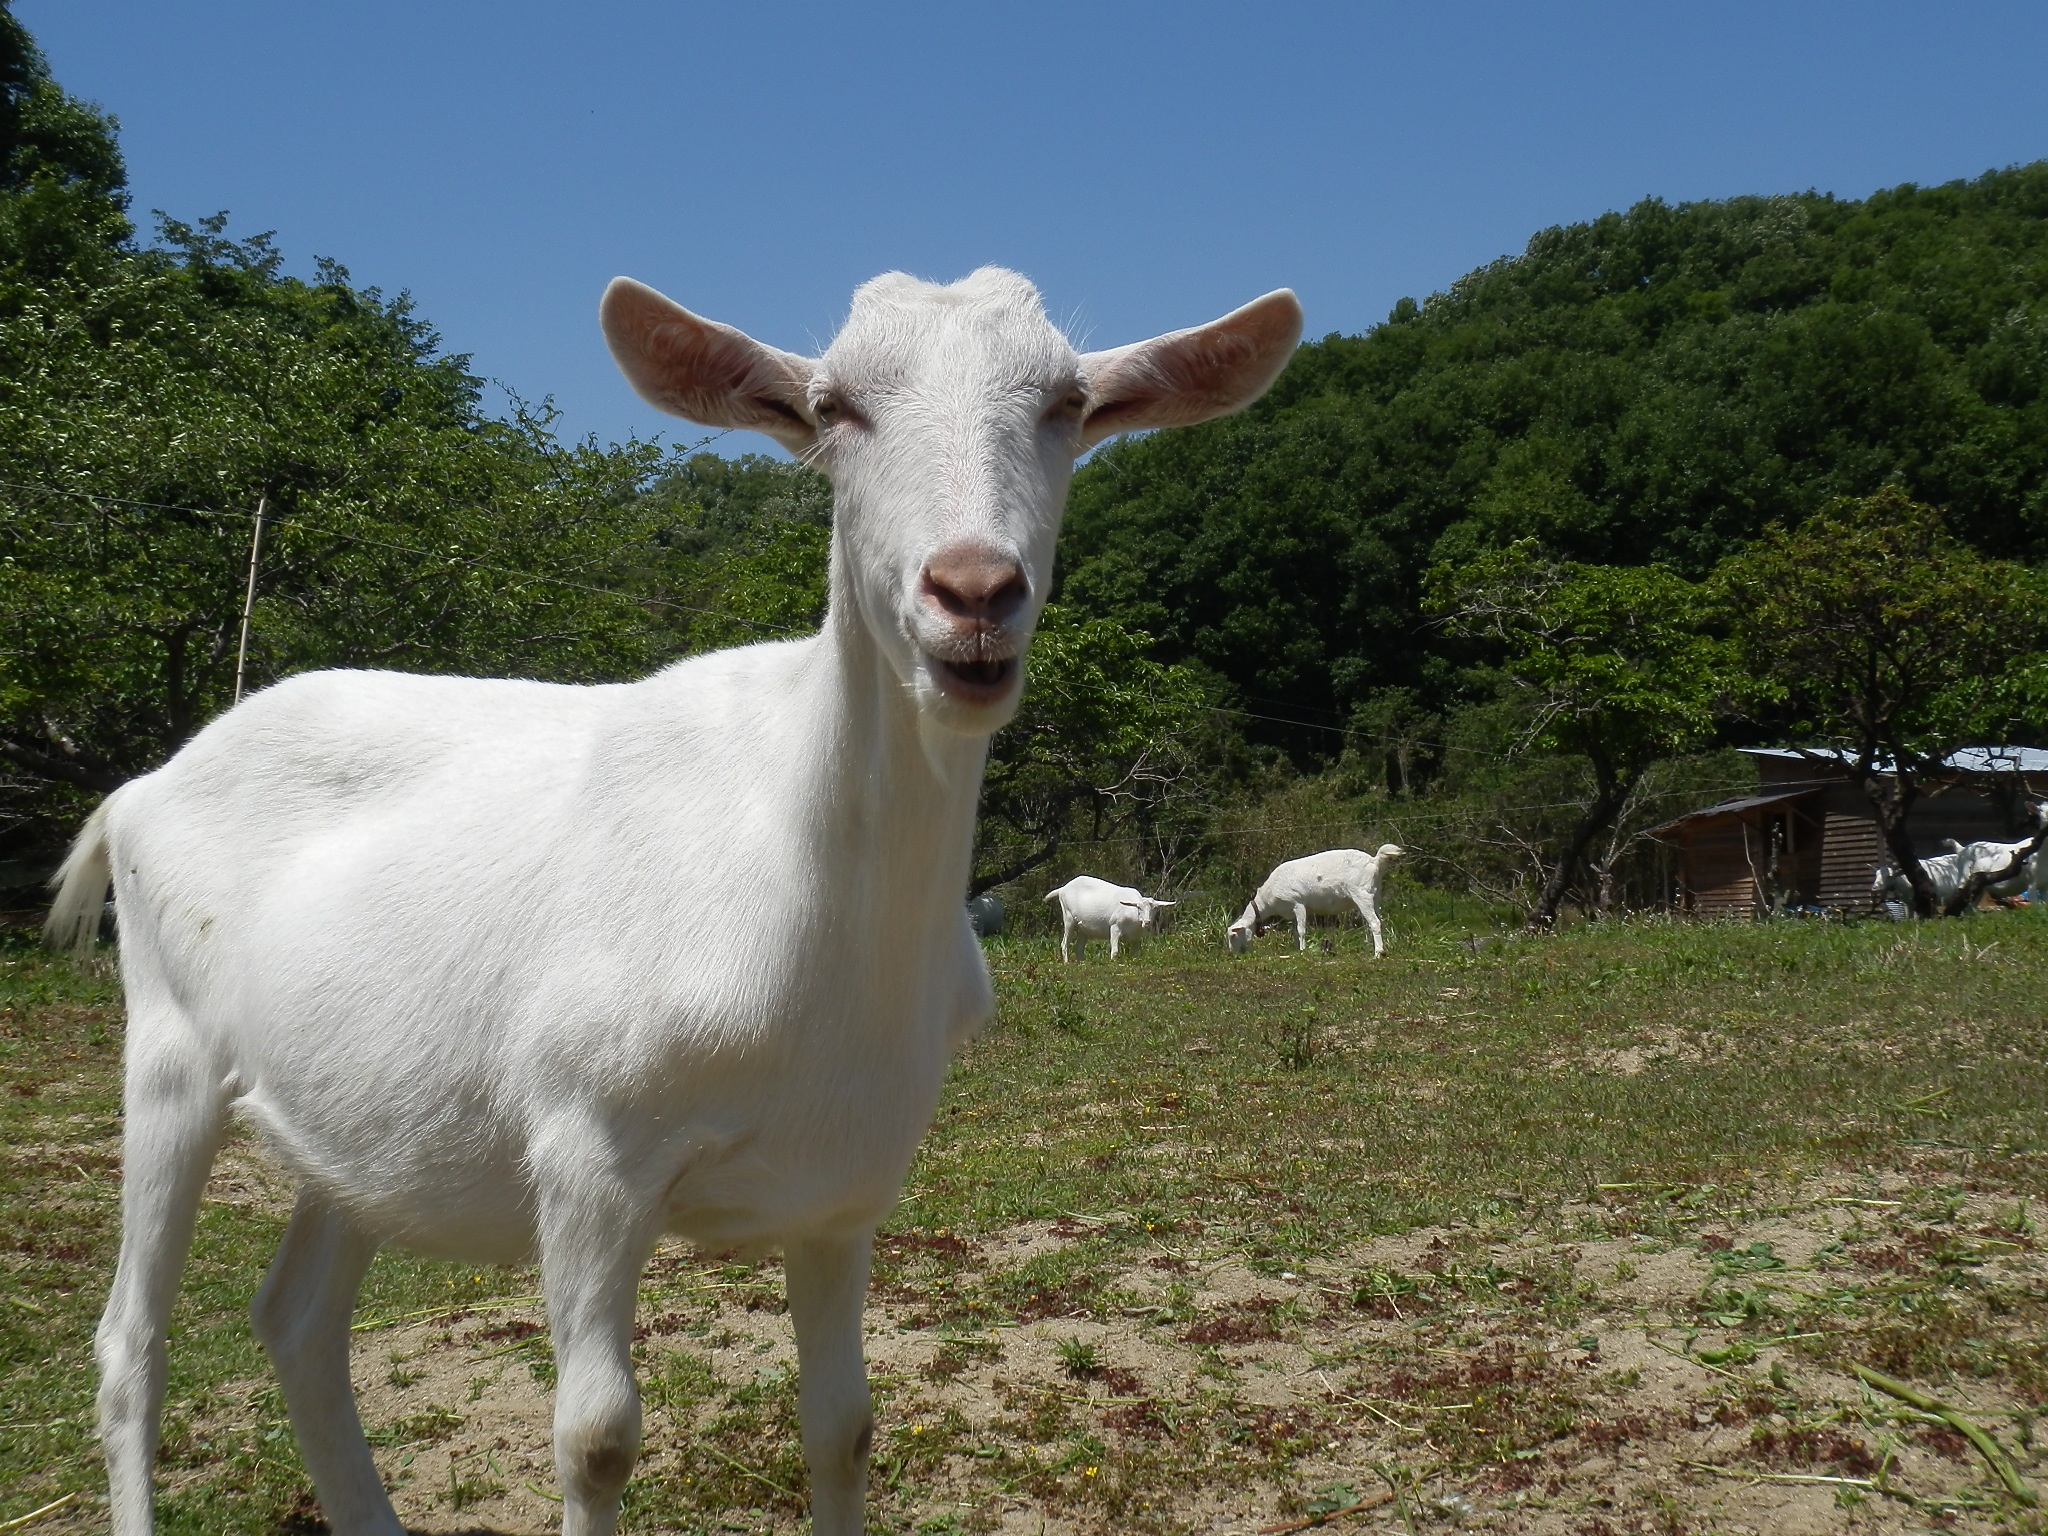
white, field, meadow, goat, pasture, grazing, livestock, ranch, sheep, peace, mammal, fauna, smile, goats, vertebrate, cattle like mammal, cow goat family, a peaceful